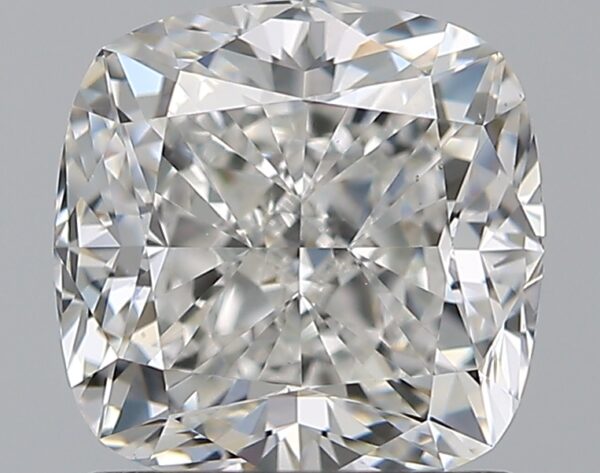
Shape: cushion
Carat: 1.29
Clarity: VS1
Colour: F
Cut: EX
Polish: EX
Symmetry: EX
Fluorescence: N
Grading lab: GIA
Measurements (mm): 6.11 x 6.09 x 4.23